Meliha İsmailoğlu

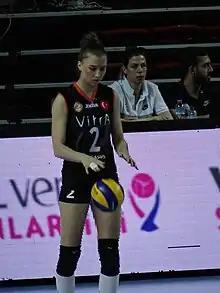

Meliha İsmailoğlu Diken (born Meliha Smajlović, 17 September 1993 in Gradačac) is a Bosnian-Turkish volleyball player. She is tall at . Currently, she plays for Fenerbahçe. İsmailoğlu is a member of the Turkey women's national volleyball team.